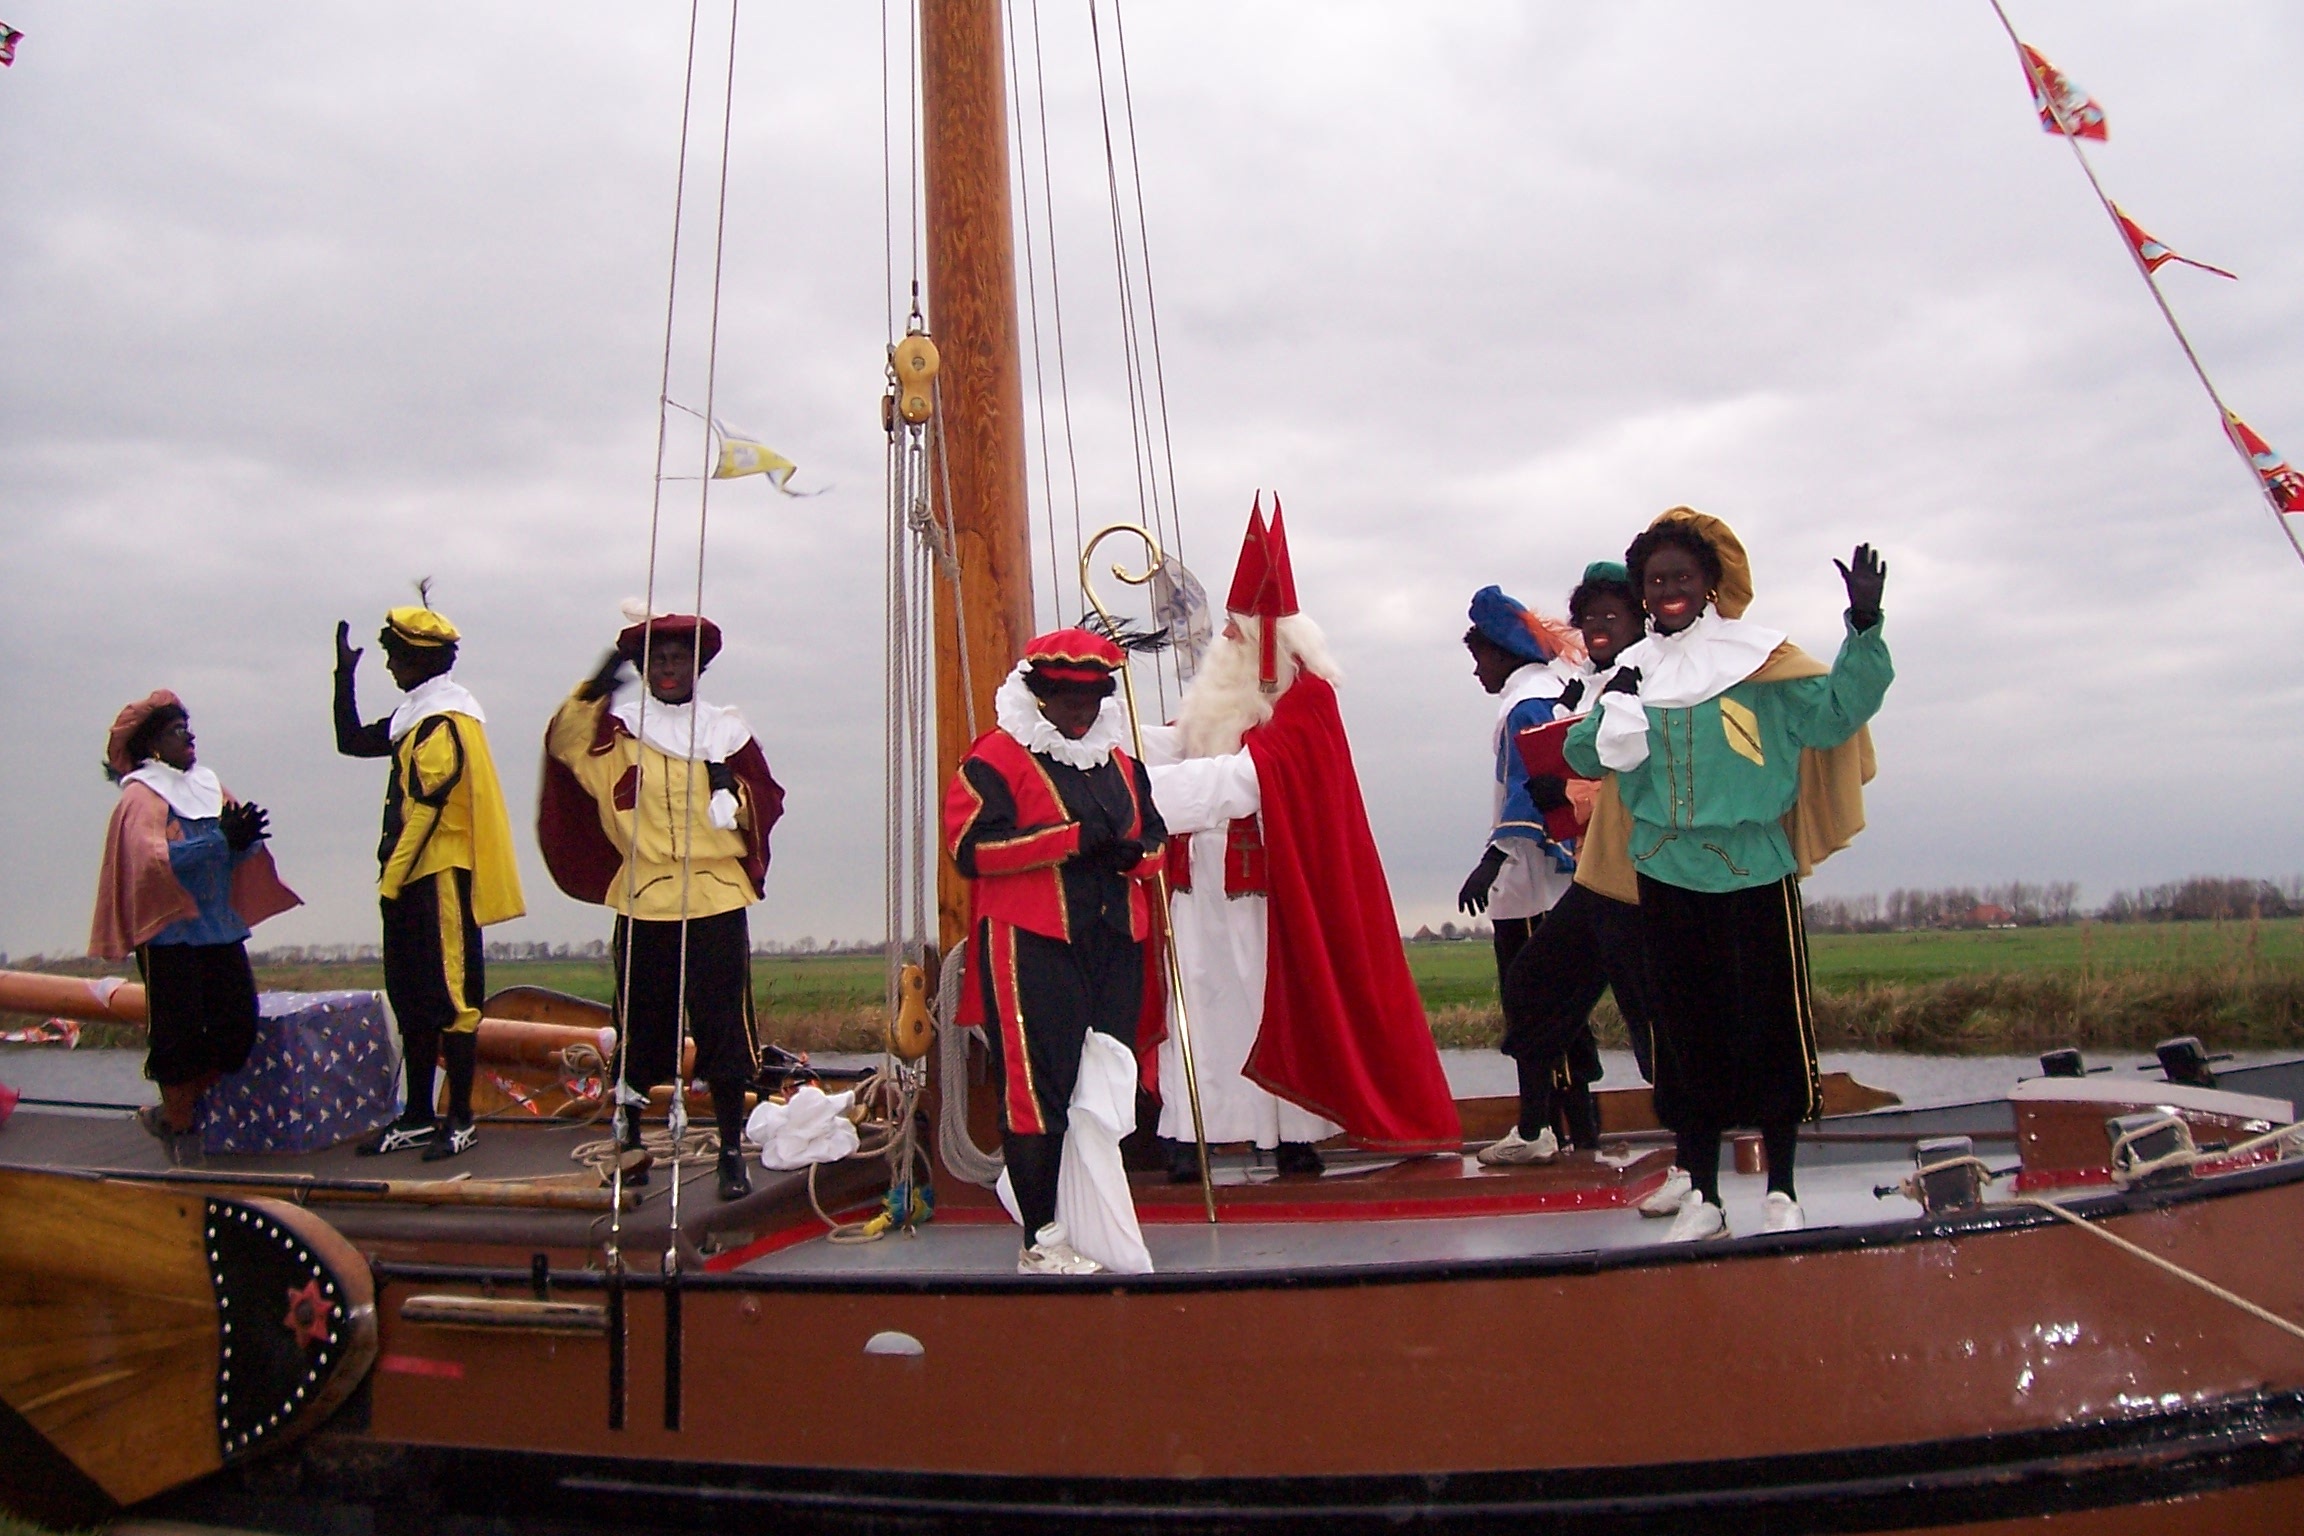
boat, vehicle, sailing, sailboat, festival, sail, watercraft, friesland, saint nicholas, pieten